Adriatic Veneti

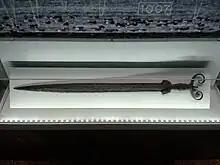
Venetic sword

Pliny the Elder (AD 23–79) mentions that Cornelius Nepos (100–24 BC) implied that the Paphlagonian Eneti ("Heneti") were ancestors of the Veneti of Italy. He lists the towns of Ateste, Acelum, Patavium, Opitergium, Belunum, and Vicetia as belonging to the Veneti.